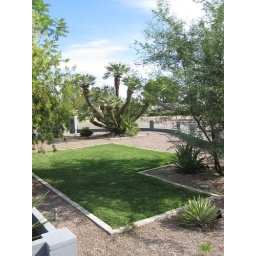
My lil plot of grass for the furry kids to roll around in up front